Manfred, King of Sicily

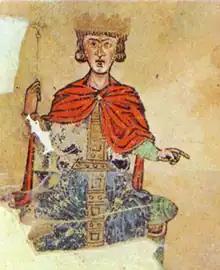
Contemporary depiction of Manfred from the "De arte venandi cum avibus" - Vatican Library ms. pal. lat. 1071, fol. 1v (13th-century)

Manfred (123226 February 1266) was the last King of Sicily from the Hohenstaufen dynasty, reigning from 1258 until his death. The natural son of the Holy Roman Emperor Frederick II, Manfred became regent over the Kingdom of Sicily on behalf of his nephew Conradin in 1254. As regent he subdued rebellions in the kingdom, until in 1258 he usurped Conradin's rule. After an initial attempt to appease Pope Innocent IV, he took up the ongoing conflict between the Hohenstaufens and the papacy through combat and political alliances. He defeated the papal army at Foggia on 2 December 1254. Excommunicated by three successive popes, Manfred was the target of a Crusade (1255–66) called first by Pope Alexander IV and then by Urban IV. Nothing came of Alexander's call, but Urban enlisted the aid of Charles of Anjou in overthrowing Manfred. Manfred was killed during his defeat by Charles at the Battle of Benevento, and Charles assumed kingship of Sicily.